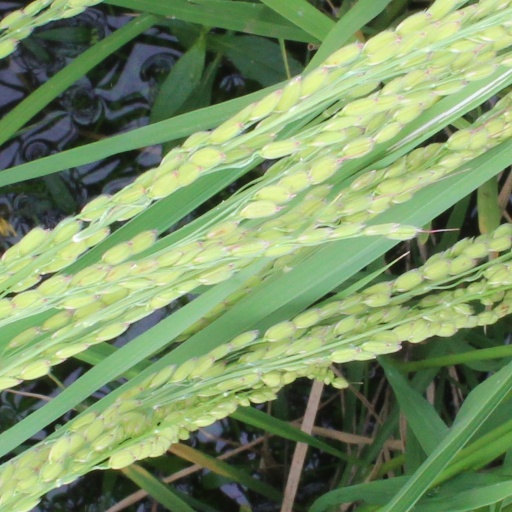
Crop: rice